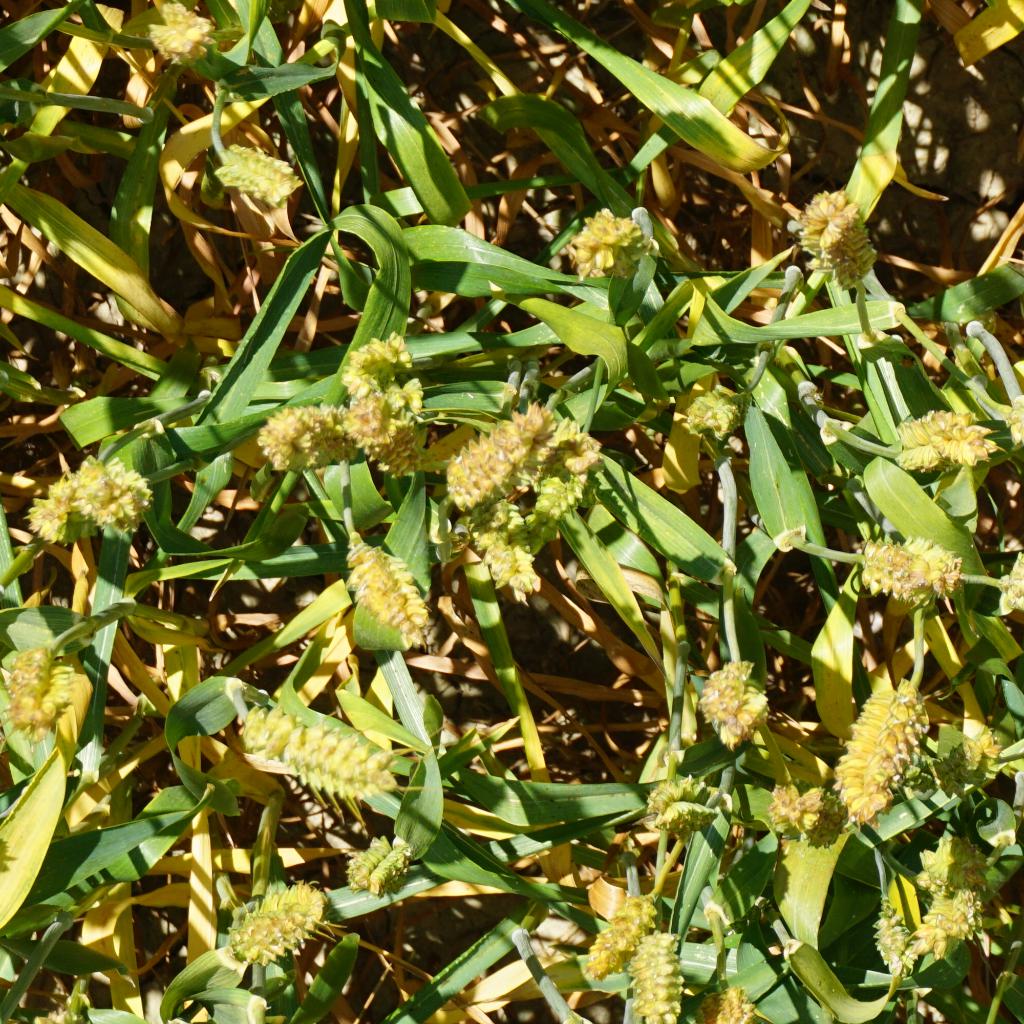
Country: France
Location: Gréoux
Wheat development stage: Filling - Ripening